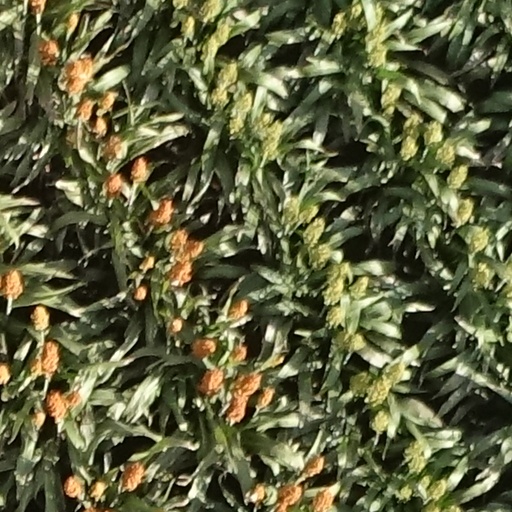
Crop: sorghum